Daniel Santos (boxer)

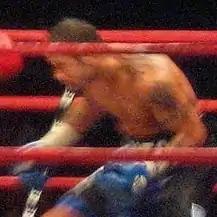
Santos fights José Antonio Rivera in October 2007

Daniel Santos Peña (born October 10, 1975) is a Puerto Rican former professional boxer who competed from 1996 to 2009. He is a world champion in two weight classes, having held the WBO welterweight title from 2000 to 2001, the WBO light middleweight title from 2002 to 2005, and the WBA light middleweight title from 2008 to 2009. As an amateur, Santos represented Puerto Rico in international events, including the 1990 and 1992 Junior World Championships, Pan American Boxing Tournament, Goodwill Games, 1995 Pan American Games and the 1996 Summer Olympics, where he won a bronze medal at welterweight.